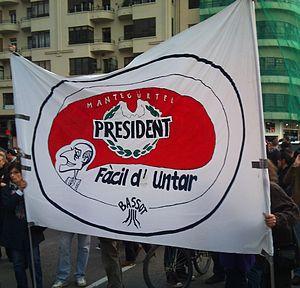
L’affaire Gürtel est une affaire politico-financière espagnole faisant suite à l’enquête menée à partir de février 2009 par le juge de l'Audience nationale, Baltasar Garzón, et qui implique un réseau de corruption lié au Parti populaire, principal parti de droite.